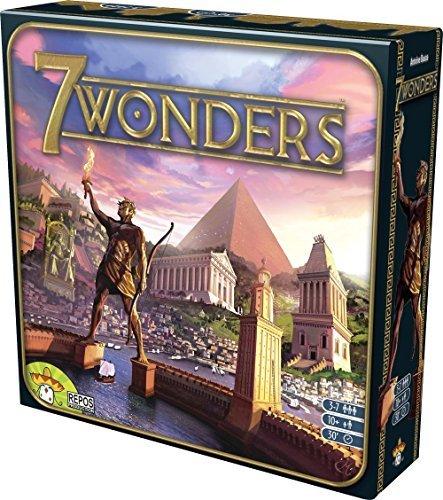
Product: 7 Wonders
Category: Toys & Games | Games & Accessories | Board Games
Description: For 3 7 Players.
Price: $24.99
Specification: ProductDimensions:11x11x3inches|ItemWeight:2.75pounds|ShippingWeight:2.75pounds(Viewshippingratesandpolicies)|DomesticShipping:ItemcanbeshippedwithinU.S.|InternationalShipping:ThisitemcanbeshippedtoselectcountriesoutsideoftheU.S.LearnMore|ASIN:B0043KJW5M|Itemmodelnumber:SEV01|Manufacturerrecommendedage:13-17years